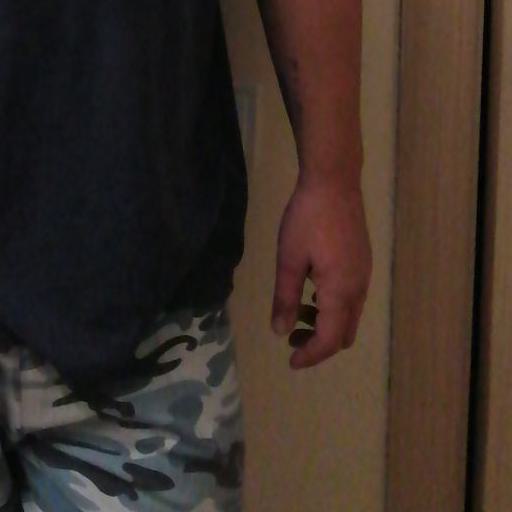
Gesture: no_gesture